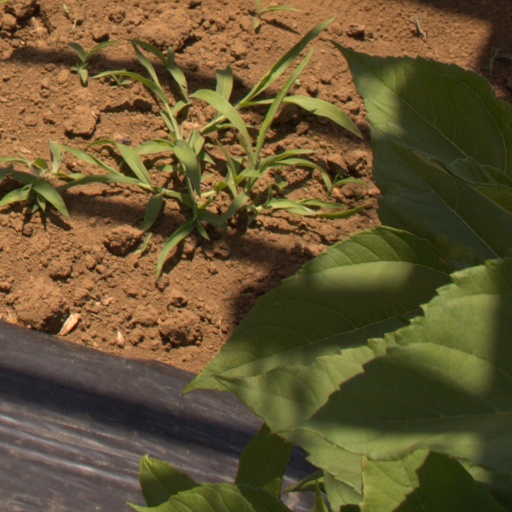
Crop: Jerusalem artichoke